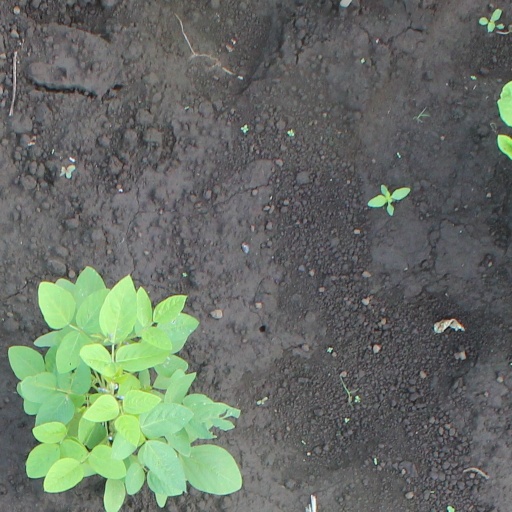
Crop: soybean